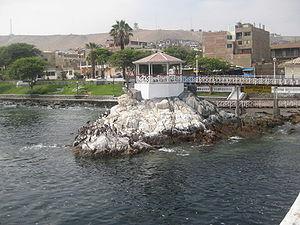
Ilo est une ville portuaire de 68 694 habitants } du Sud du Pérou. C'est la capitale régionale de la province d'Ilo dans la région de Moquegua.